Rail transport in Russia

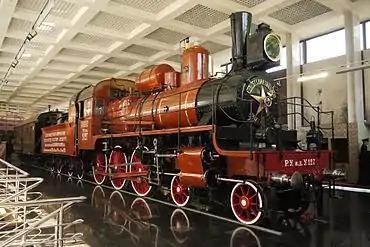
Russian locomotive class U – U-127 Lenin's 4-6-0 oil burning compound locomotive, currently preserved at the Museum of the Moscow Railway at Paveletsky Rail Terminal

The Russian railways were a collection of mostly privately owned and operated companies during most of the 19th century, though many had been constructed with heavy government involvement and financing. The tsarist government began mobilizing and nationalizing the rail system as World War I approached, and the new communist government finished the nationalization process. With the dissolution of the USSR in 1991, the Russian Federation was left with three-fifths of the railway track of the Union as well as nine-tenths of the highway mileage – though only two-fifths of the port capacity.